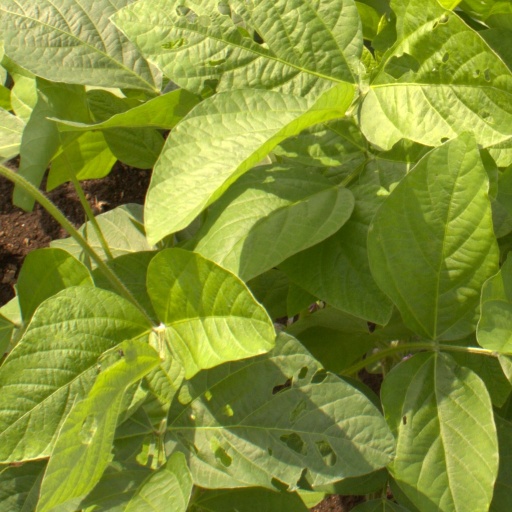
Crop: soybean